Parish and Civil Registers in Paris

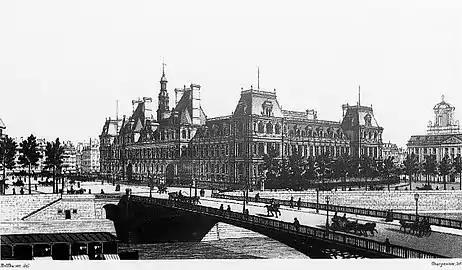
Paris City Hall in the early 20th century.

On May 23, 1871, at the instigation of anarchist Jean-Louis Pindy, Communards set fire to many public buildings, including Paris’ City Hall. The civil records, stored in an annex at 4 Avenue Victoria, were the first to burn. Within hours, the originals of civil and parish registers were destroyed, along with the collection of the Historical Library of Paris, which had been transferred to City Hall. Just days earlier, on May 17, 1871, Louise Michel had declared at the "Club de la Trinité": "Paris will be ours or will no longer exist!"